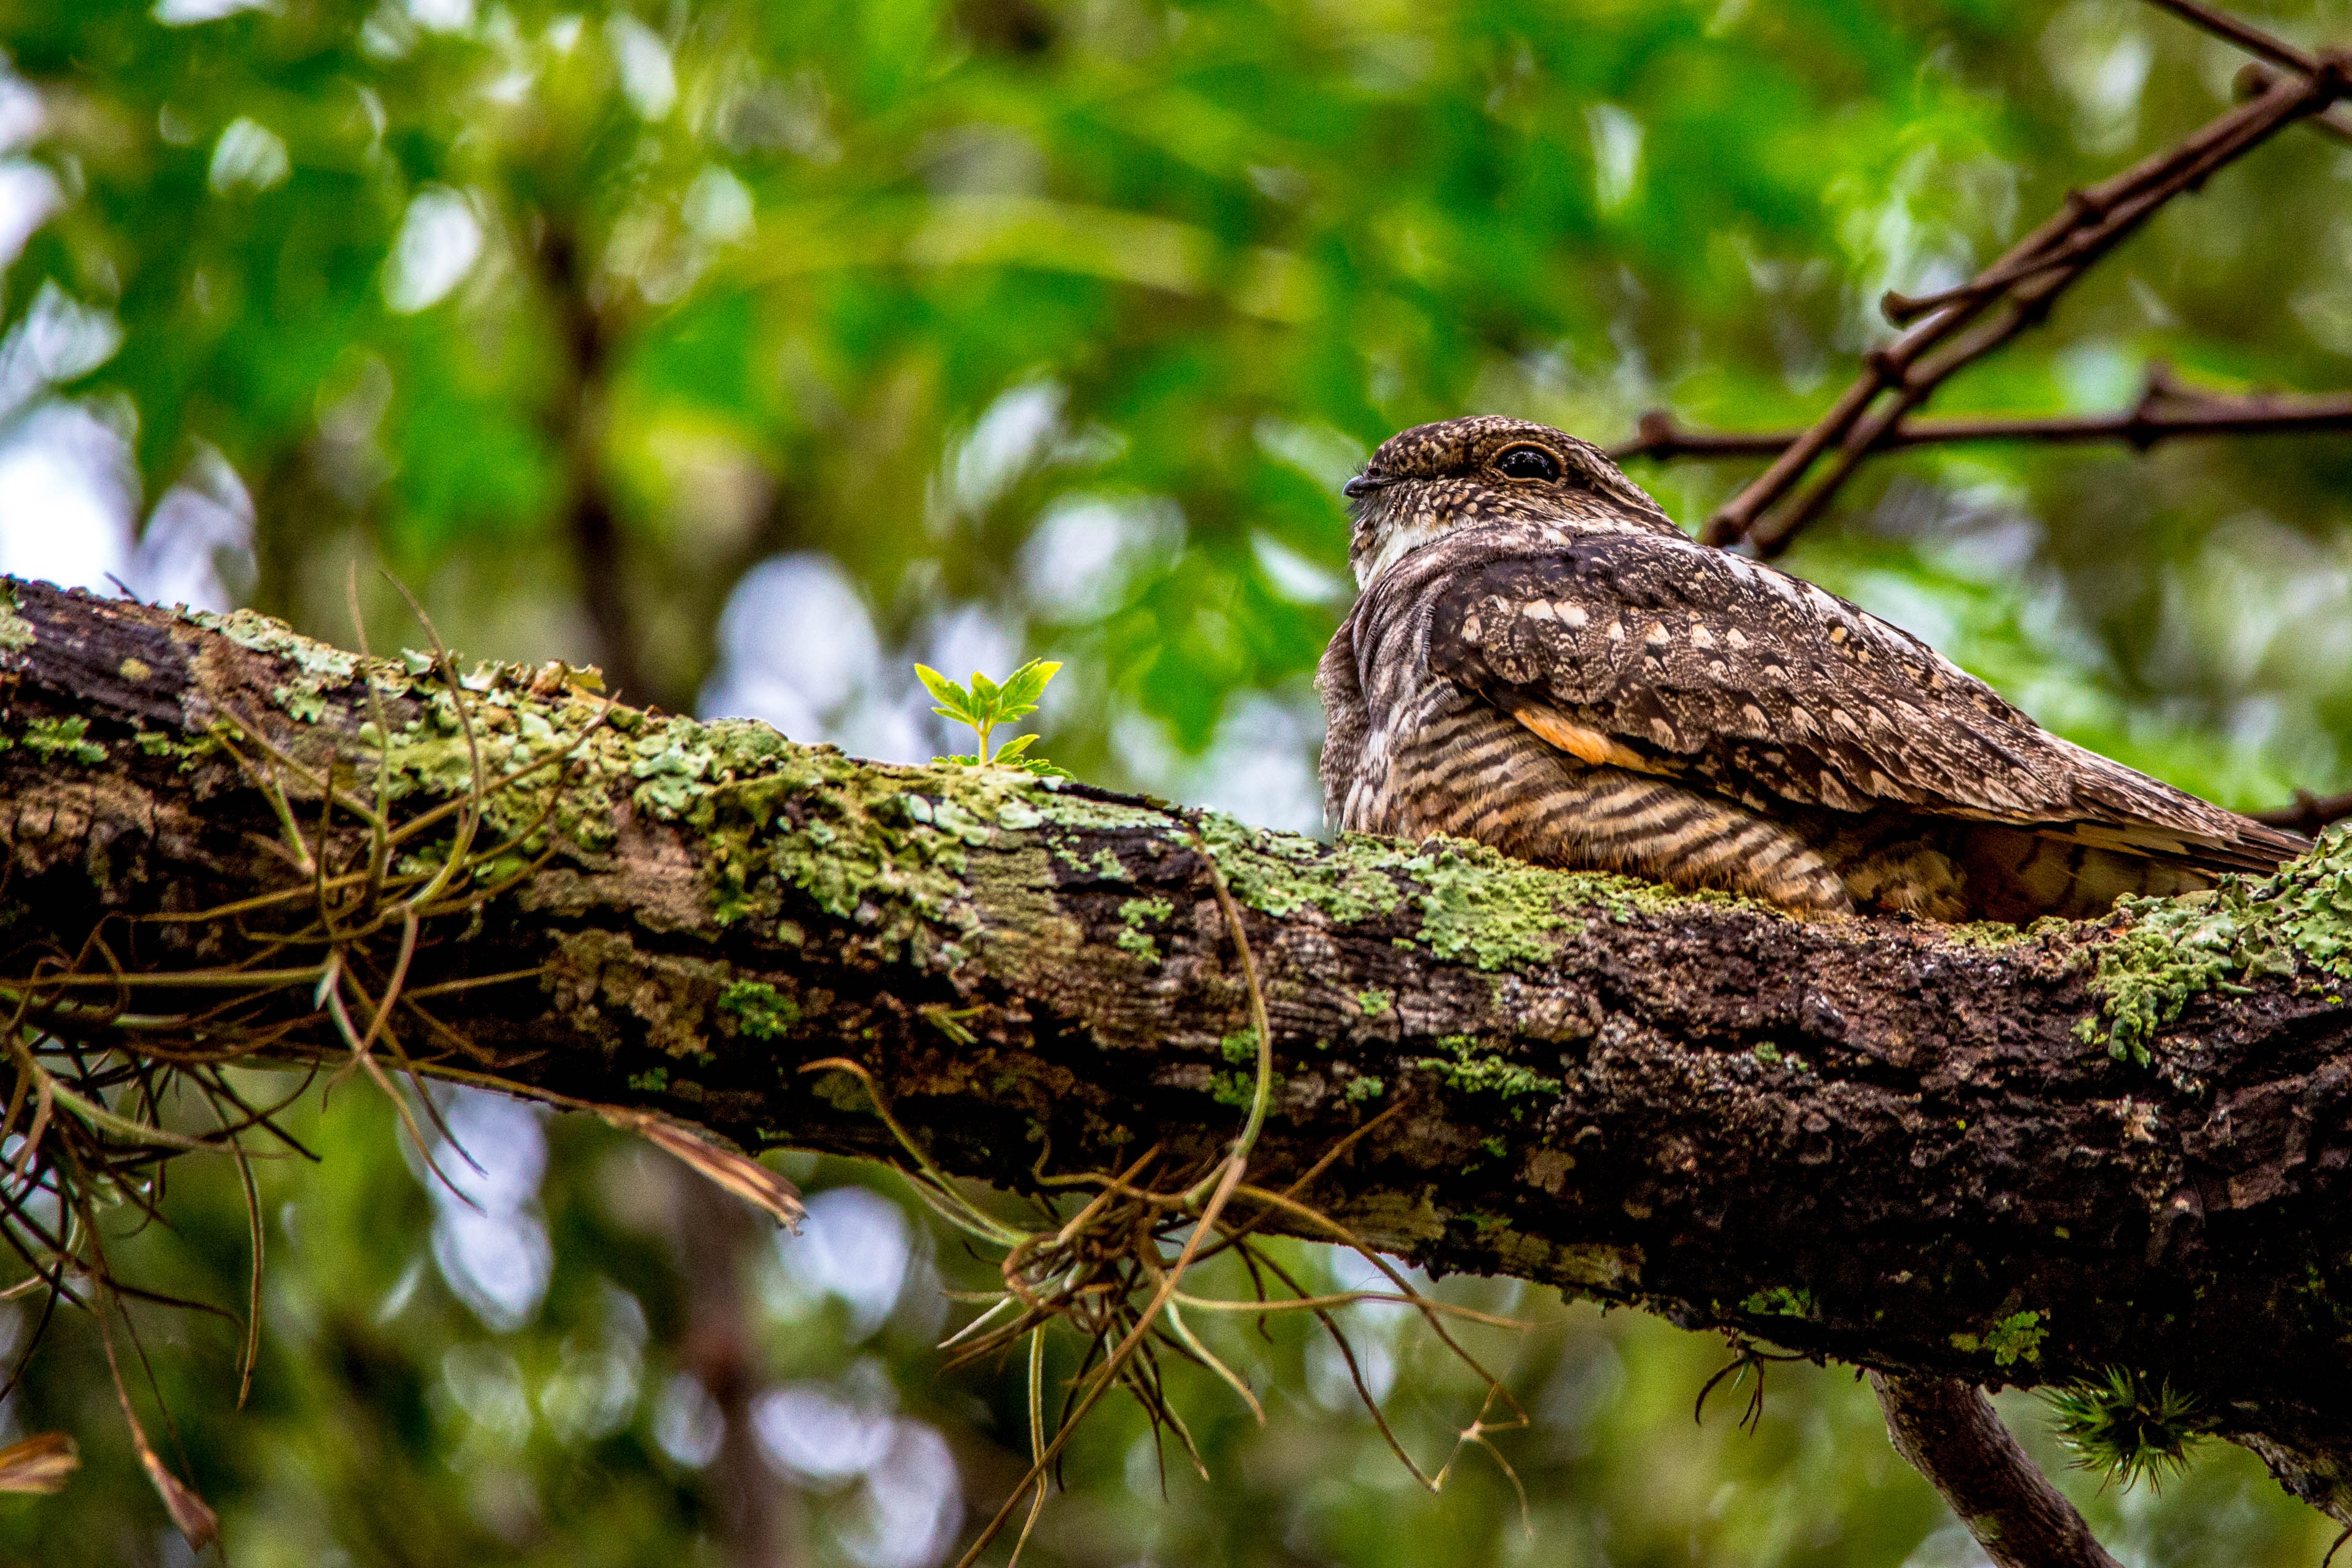
tree, nature, branch, bird, flower, wildlife, green, jungle, usa, reptile, fauna, rainforest, vertebrate, macro photography, migratory bird, perching bird, whippoorwill